Yuri Is My Job!

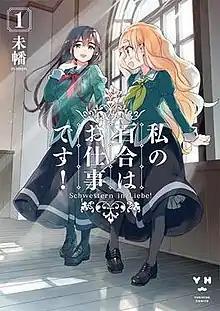
First volume cover, featuring Mitsuki Yano as Mitsuki Ayanokouji (left) and Hime Shiraki as Hime Shirasagi (right)

is a Japanese "yuri" manga written and illustrated by Miman. It has been serialized in Ichijinsha's "Comic Yuri Hime" since November 2016, and is licensed in English by Kodansha USA as the company's first "yuri" release. An anime television series adaptation by Passione and Studio Lings aired from April to June 2023.